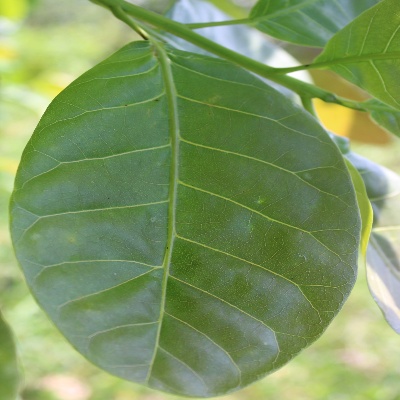
Crop: Cashew
Condition: healthy